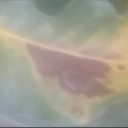
Label: Leaf_rust